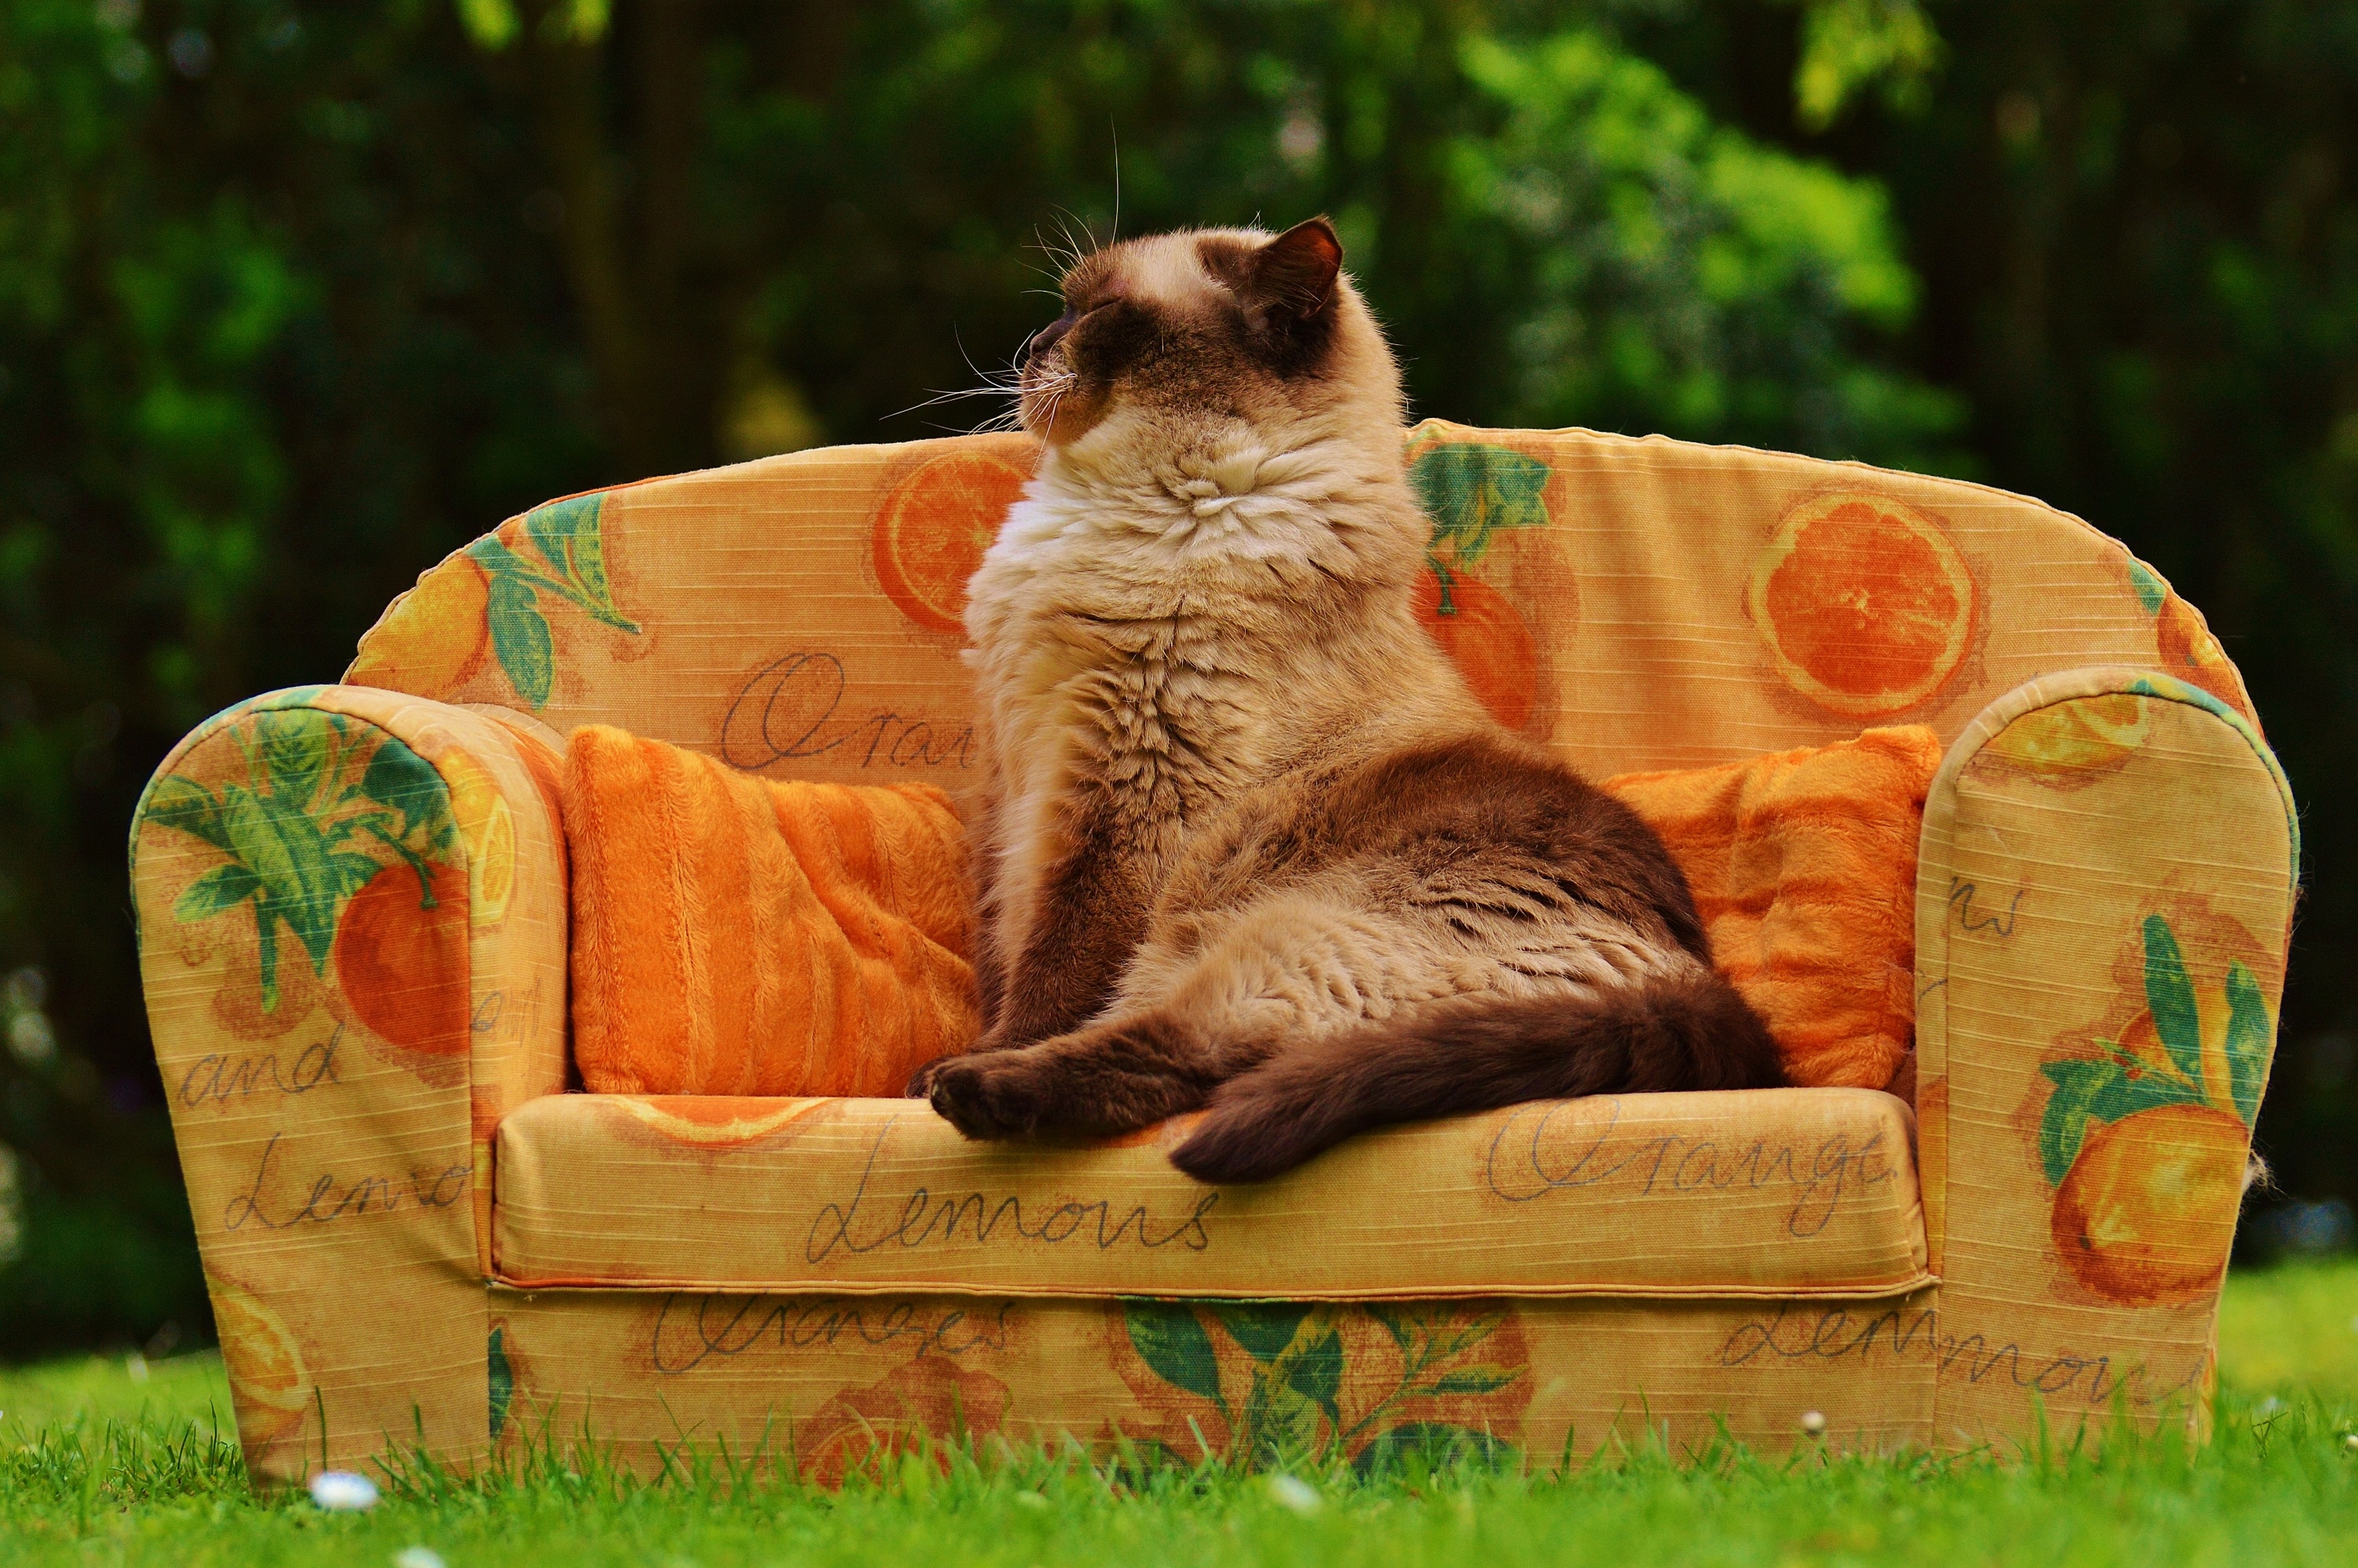
sweet, cute, fur, kitten, cat, brown, mammal, sofa, fauna, couch, blue eye, thoroughbred, beige, vertebrate, mieze, british shorthair, tabby cat, small to medium sized cats, cat like mammal